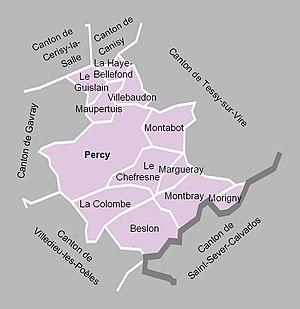
Carte du canton de Percy en 2012.
Le canton de Percy est une ancienne division administrative française, située dans le département de la Manche et la région Basse-Normandie.